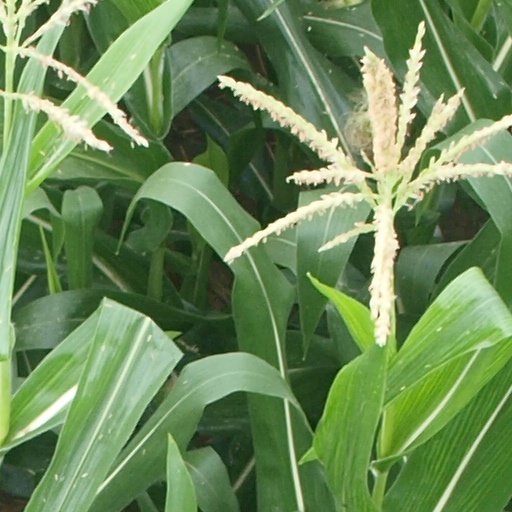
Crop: maize; corn